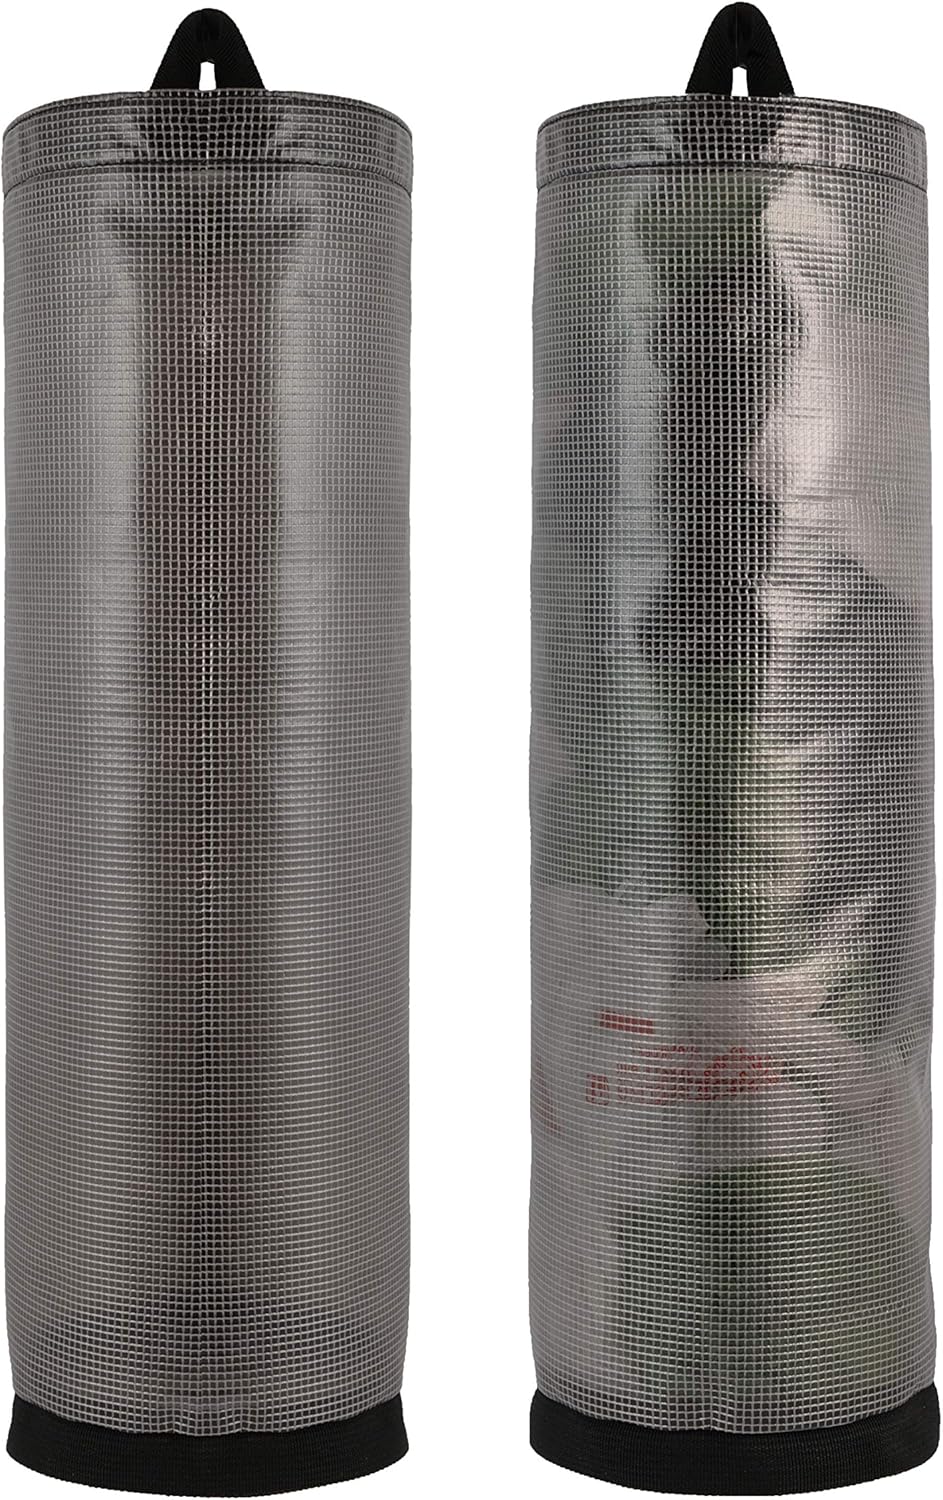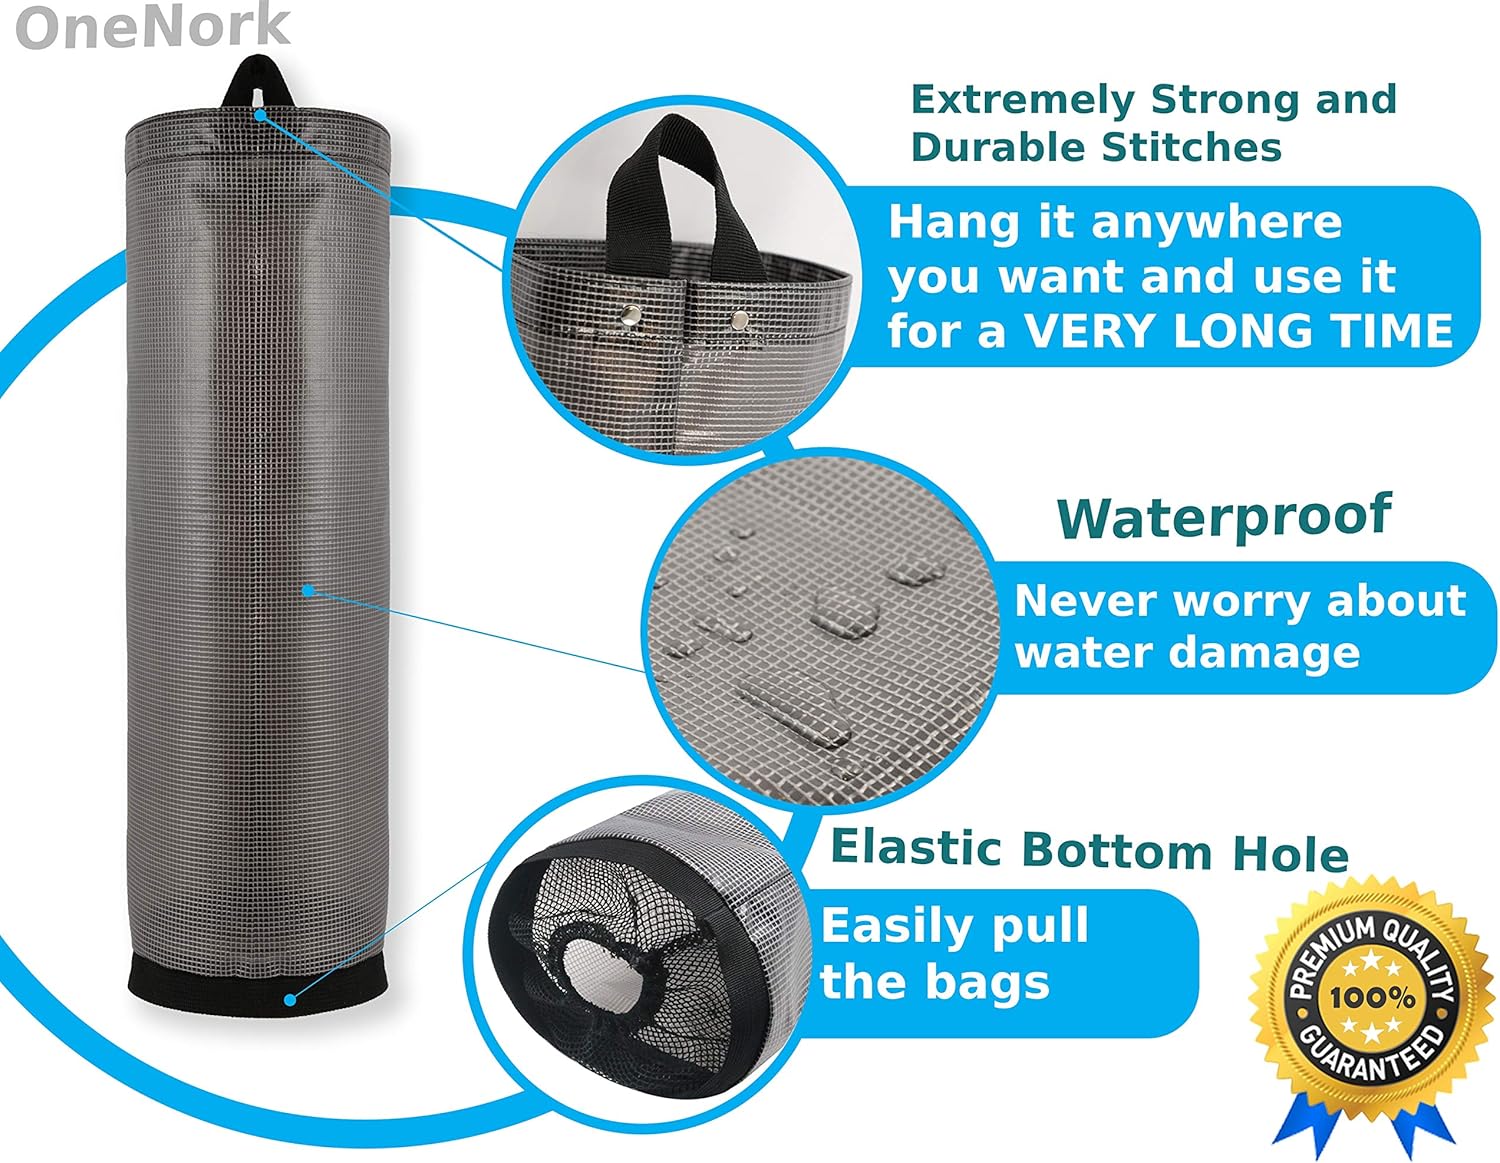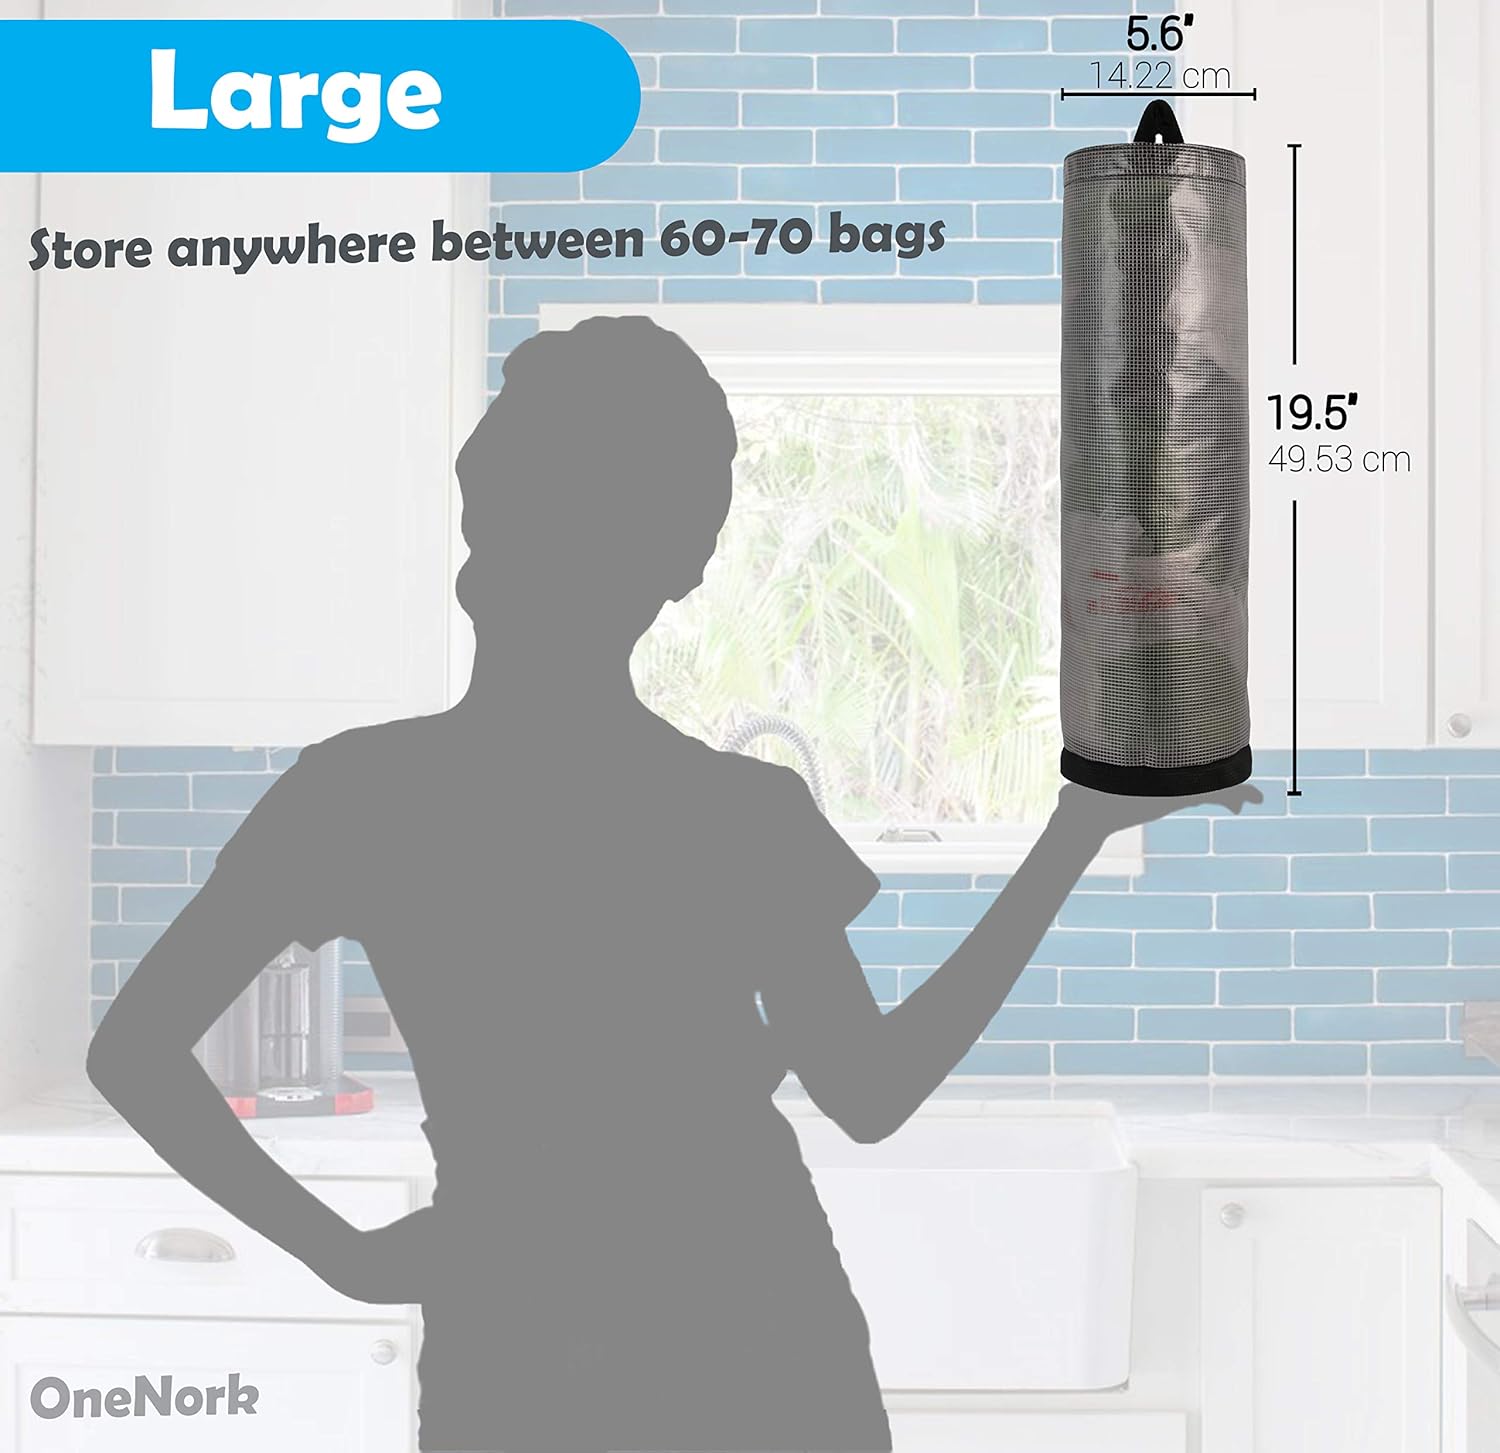
Plastic Bag Holder For Grocery Bags - 2 Pcs Plastic Bag Dispenser, Shopping Bag Holder, Organizer, Storage, Bag Saver, Large Capacity Grocery Bag Holder For Plastic Bags, Trash Bag Carrier. (Gray)
Category: Amazon Home
Do you save and reuse your plastic bags? Having a clutter and huge pile of plastic bags never feels like you’re winning. How to keep your plastic bags organized for less than a trip to a movies? OneNork plastic bag holder will allow you to save your plastic bags and reuse them avoiding clutter and annoying mess in your kitchen, bathroom, garage, closet, etc. 5 reasons why you should have OneNork plastic bag holder. 1) Save Your Time Keeping your bags organized and everything in one place will save you lots of time when trying to find one when you need it. No clutter, no jumble. Just pull from the bottom in less than a second. 2) Save Your Energy Saving your time and being organized will give you more energy. Clutter and disorder can give you lots of stress, trying to find a bag to get the job done will drain your energy throughout the day. Have everything in one place and enjoy the feeling of satisfaction. 3) Use It Very Long Time OneNork plastic bag holder is made of high-quality waterproof polyester mesh with extremely strong and durable stitches. This will let you keep your kitchen, garage, pantry room, bathroom organized for VERY LONG TIME. 4) Very Easy To Use Just wrap the bags around your fingers making a circle, then load the bags from the top, putting one on top of the other and easily pull them from the bottom. 5) Multipurpose Use Besides plastic bags you can use this to store small towels, rags, socks or any lightweight and small item. Our top priority is to give customers the best value. Get it now. With us you will never be disappointed.
Features: HIGH QUALITY: Plastic bag storage made of high-quality waterproof polyester mesh with extremely strong and durable stitches WILL LAST VERY LONG TIME. | STORAGE SPACE: Perfect solution for disorganized bags. Large size (Height: 19.5”, Diameter: 5.6”) will allow you to store more than 60-70 bags in a nice and efficient way, avoiding clutter and huge pile of plastic bag | EASY TO USE: This grocery bag dispenser has cylinder shape and elastic bottom hole, which allows you to load the bags from the top, adding one on top of the other and easily pull from the bottom. Foldable, no assembly required. | MULTIPURPOSE USE: Hanging design will allow you to hang plastic bag organizer on a hook, wall, cabinet, cupboard, door in a kitchen, bathroom, closet, pantry, utility room and store and reuse plastic bags, clean rags, socks, small towels etc. | CUSTOMER SATISFACTION GUARANTEED: Customer satisfaction is our number 1 priority. Our professional customer support team will make sure you have your 100% money back if for any reason you are not satisfied with your purchase